Nigamananda Paramahansa

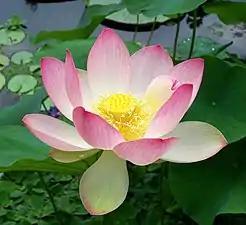
Krishna had told Arjuna about the relationship between Guru and God during the course of His teaching. He had used the word "AHAM" when He meant Himself as Guru and "TAT" when He meant God. He mentioned God in the following verses: "tat-prasadat param santim sthanam prapsyasi sasvatam" (Bhagvad Gita 18.62).

Nigamananda was a sanyasi of the Adi Shankara order. He studied vedanta philosophy due to Shankaracharya after he was initiated as a sanyasi of that order.